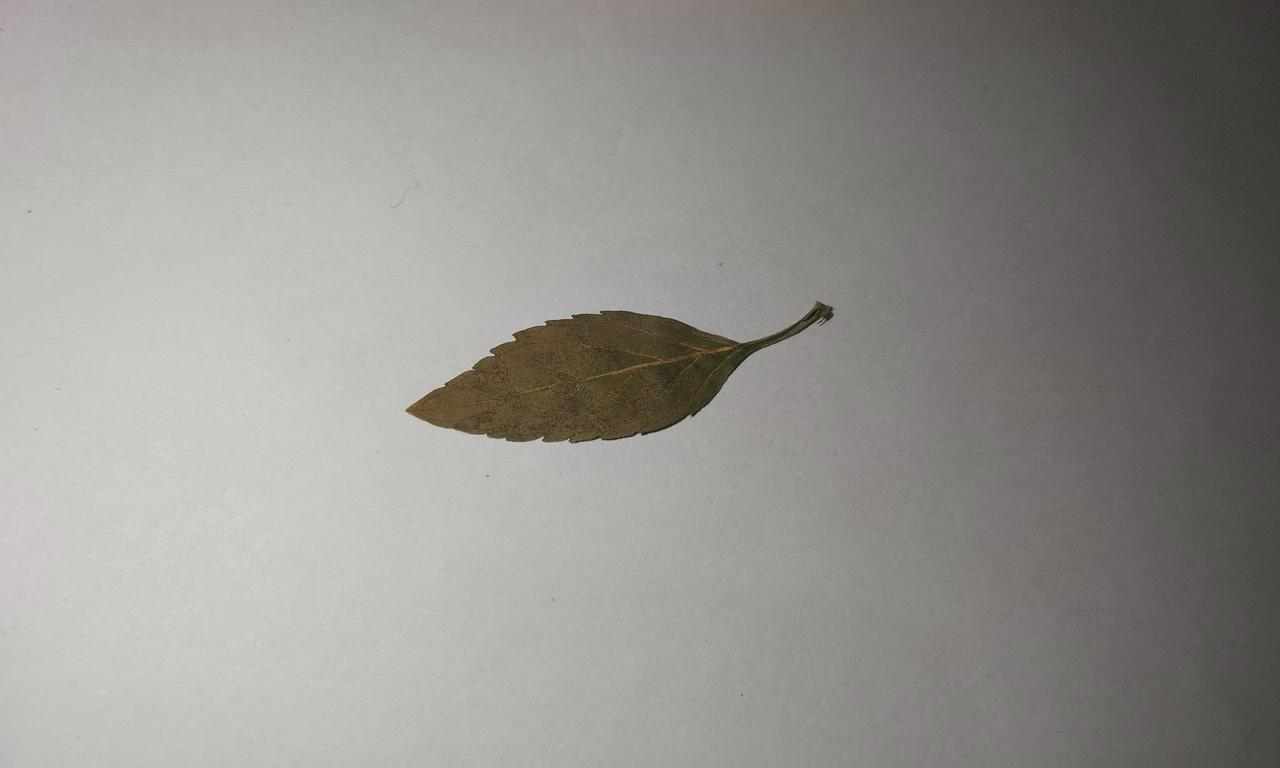
Label: Dried